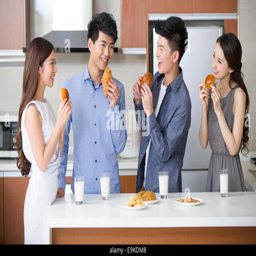
happy young friends eating breakfast in the kitchen